Justice Social Democratic Party

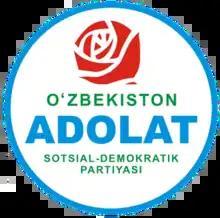
Old version of the party logo

Adolat, officially the "Adolat" Social Democratic Party ("Adolat" SDP), is a political party in Uzbekistan. One of the founders and the first general secretary of the party was Anvar Juraboev. It is one of the four parties who acts as a pro-government opposition to the Uzbekistan Liberal Democratic Party, the country's ruling party.